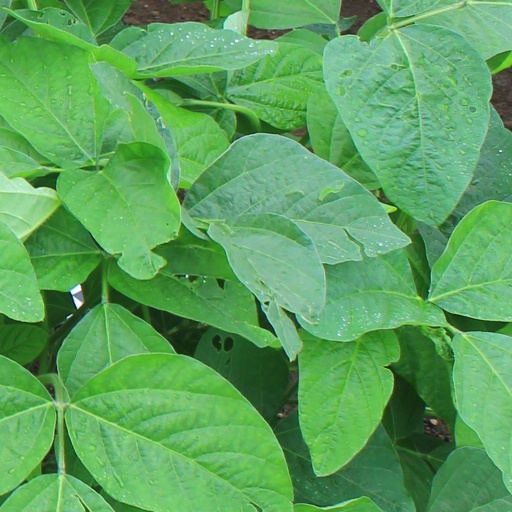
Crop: soybean